Battle of La Flor

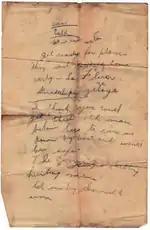
"Some of Captain Hunter's notes, written during the battle."

As part of the Coco River Campaign, United States Marine Corps Captain Robert S. Hunter was in command of a patrol along the Cua River. Besides the captain, there were thirty-eight Marines and guardsmen as well as United States Navy Corpsman Oliver L. Young. The men came from the garrisons of Quilalí, Matagalpa and Corinto plantation. On the 13 May, at about 3:40 pm, Captain Hunter was leading his men through a ravine when they were attacked by an advance guard of rebels positioned on a hill next to the Bocaycito River which links up with the El Cua River.